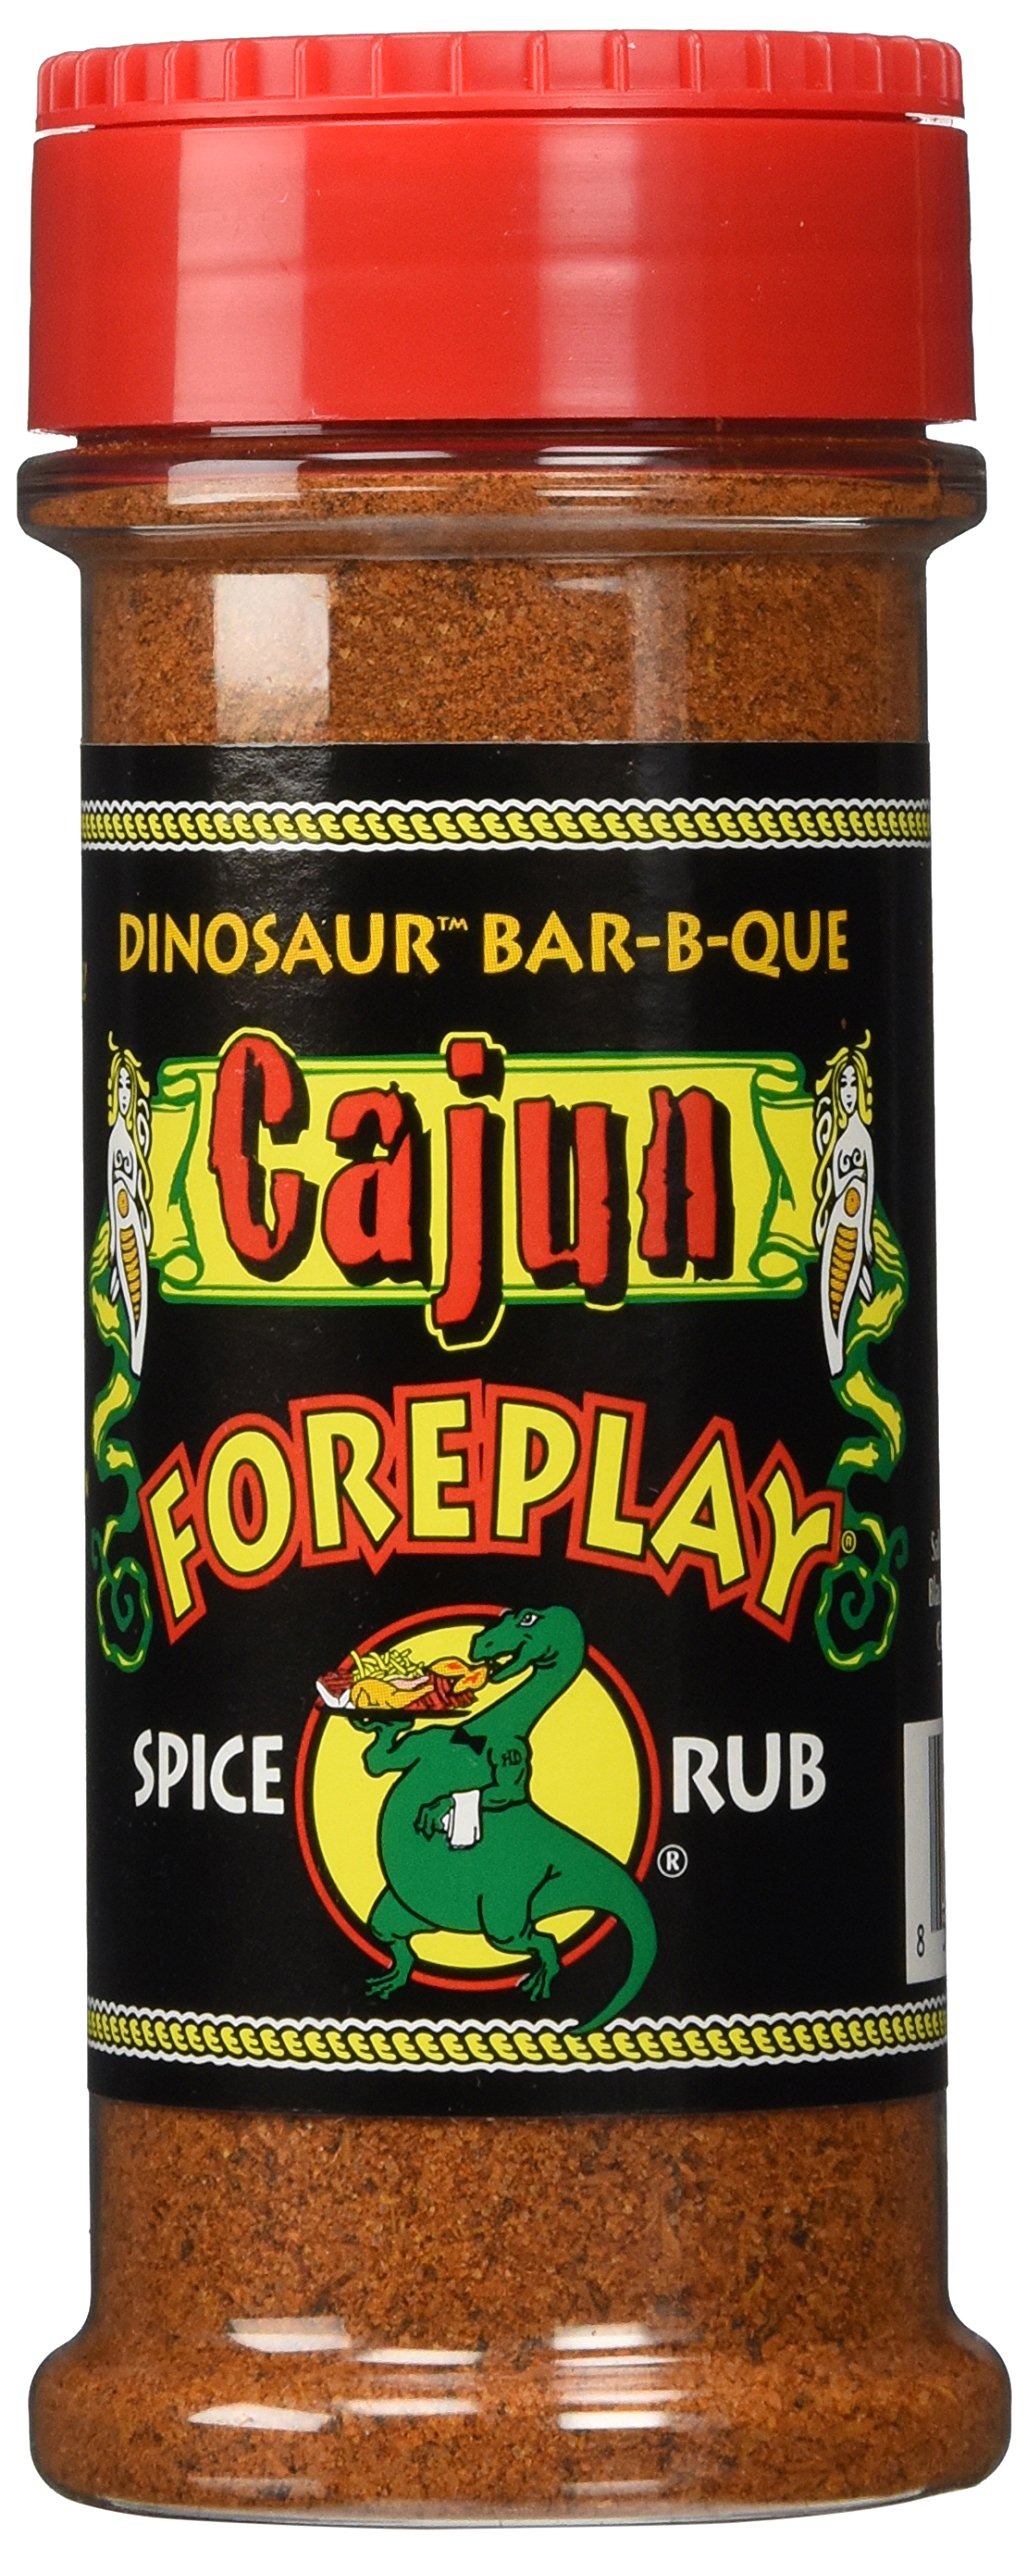
Item Name: Dinosaur Bar-B-Que Cajun Foreplay Dry Spice Rub - 5.5 oz
Bullet Point 1: Dry Spice Rub
Bullet Point 2: Dinosaur
Bullet Point 3: Number of items: 1
Bullet Point 4: Package Weight: 0.181 kilograms
Value: 5.5
Unit: Ounce

Price: 14